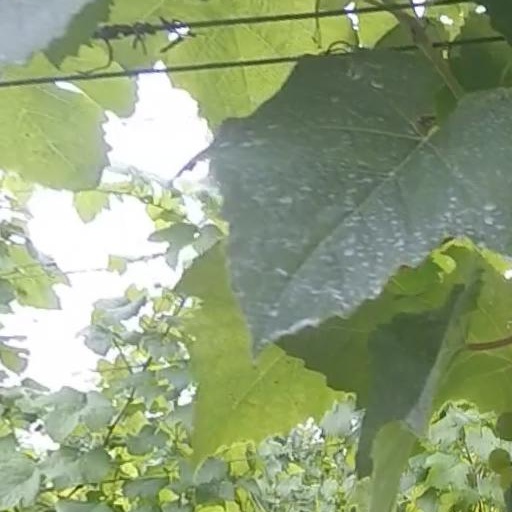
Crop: grape